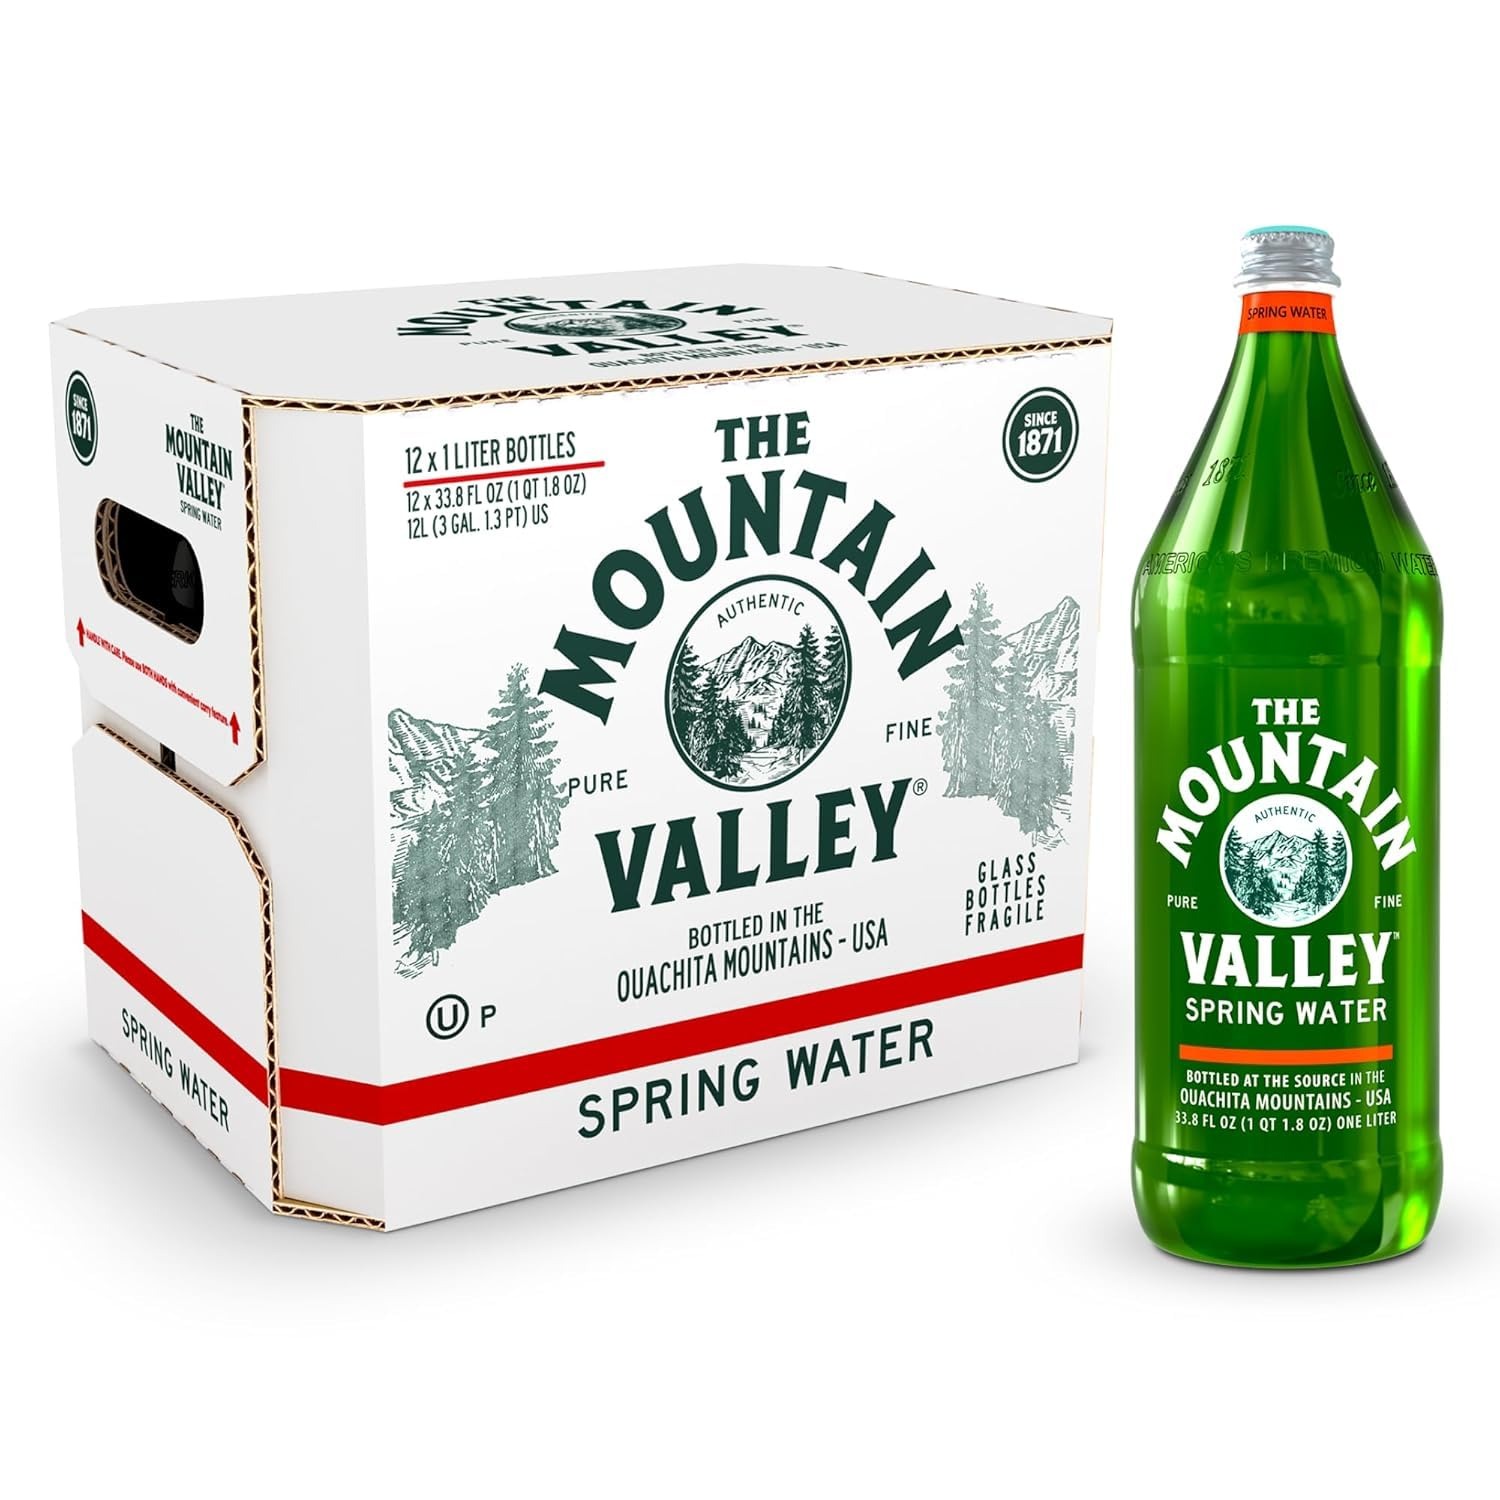
Item Name: Mountain Valley Water, Water Spring, 33.8 Fl Oz, 12 Pack
Value: 405.77
Unit: Fl Oz

Price: 59.49